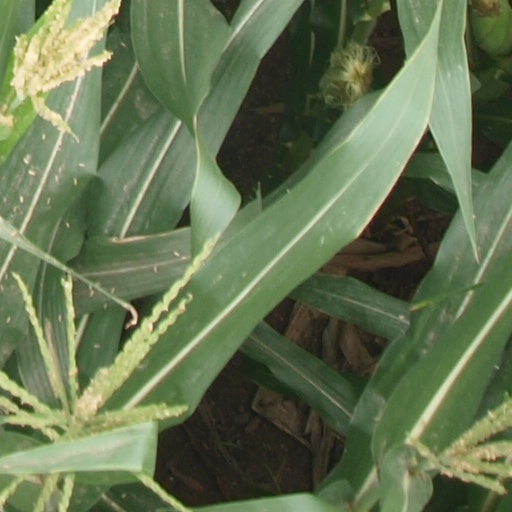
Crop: maize; corn